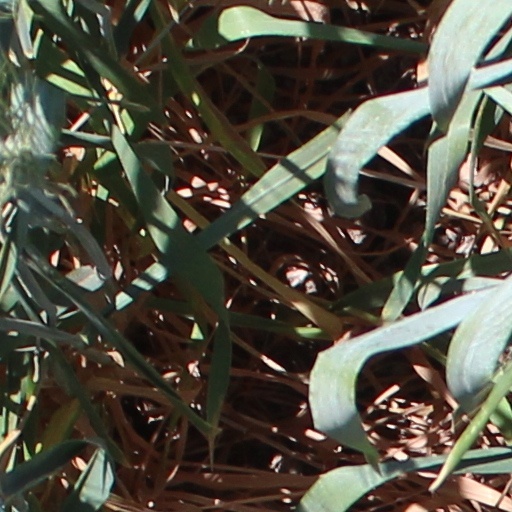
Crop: wheat